English Reformation

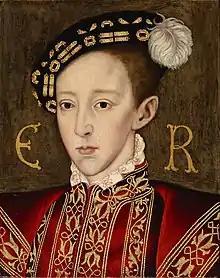
King Edward VI, under whose reign the Church of England was reformed in a more Protestant direction

Archbishop Warham died in August 1532. Henry wanted Thomas Cranmer—a Protestant who could be relied on to oppose the papacy—to replace him. The Pope reluctantly approved Cranmer's appointment, and he was consecrated on 30 March 1533. By this time, Henry was secretly married to Anne, who was pregnant. The impending birth of an heir gave new urgency to annulling his marriage to Catherine. Nevertheless, a decision continued to be delayed because Rome was the final authority in all ecclesiastical matters. To address this issue, Parliament passed the Act in Restraint of Appeals, which outlawed appeals to Rome on ecclesiastical matters and declared that